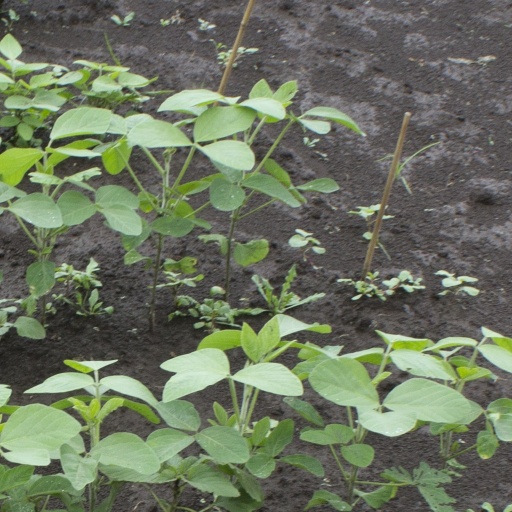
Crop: soybean